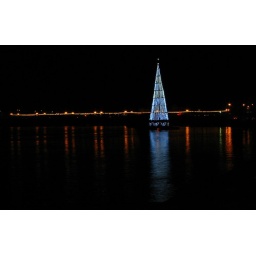
Limerick's Christmas tree in the river